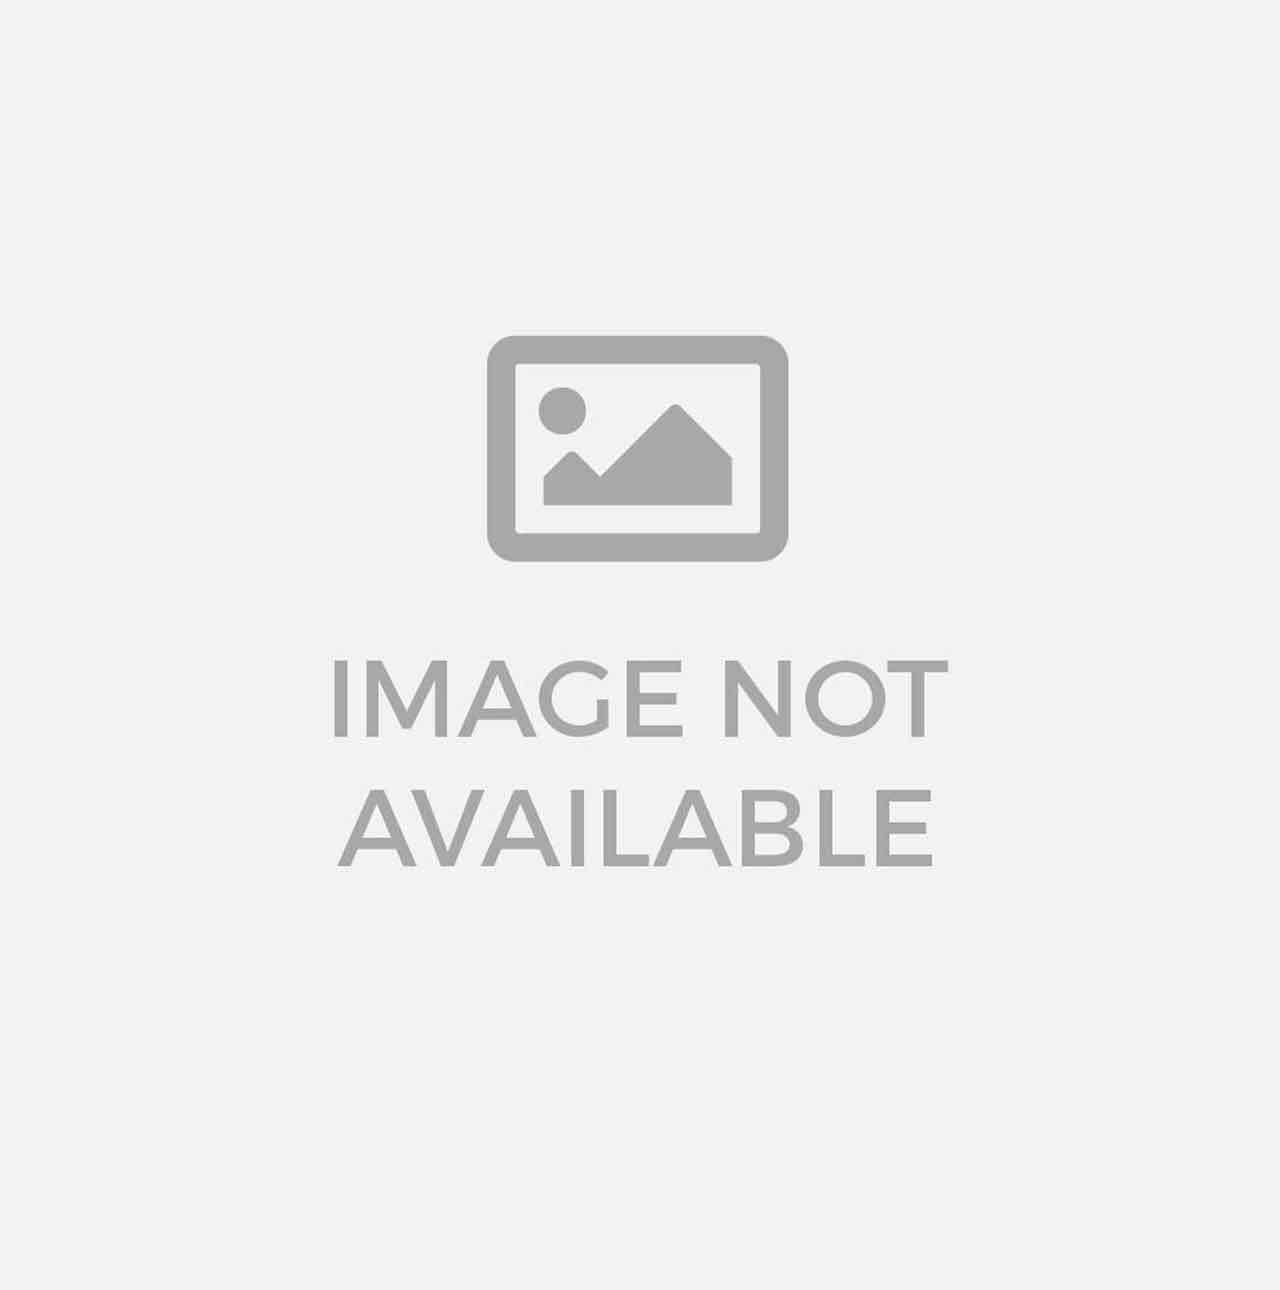
ASR5K-PFU - Cisco Routers Router ASR 5000
Brand: Cisco
ASR5K-PFU 15.00 LBS Cisco Refurbished Top reasons to buy ASR5K-PFUCisco from us 100% Low Price Guarantee We provide high-quality products at low wholesale prices. What is the lowest price of the Cisco ASR5K-PFU? Our lowest price for ASR5K-PFU is $1,173.00, Buy Now.
Category: Electronics > Networking > Bridges & Routers